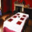
Label: table